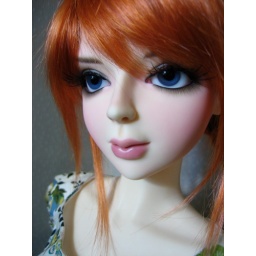
I found that I really like her with red hair. :0) Her dress is by Janet of janetsdollhouse.com.